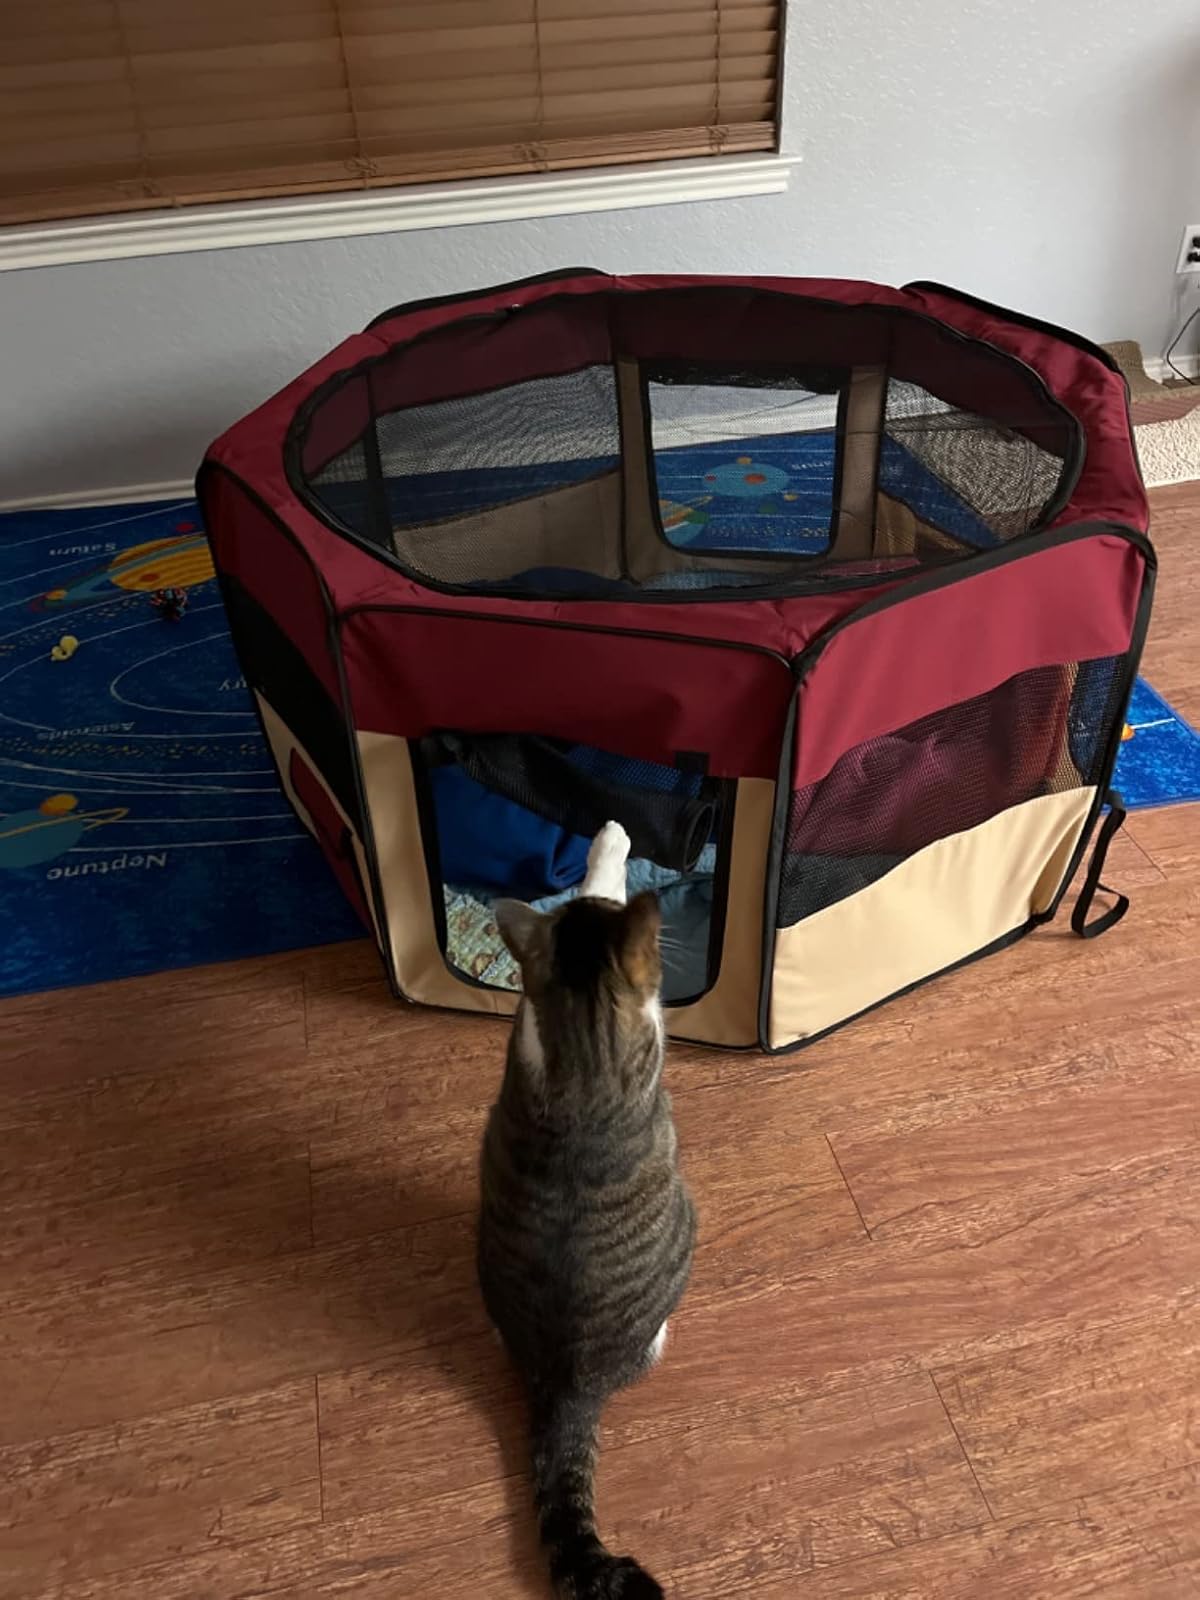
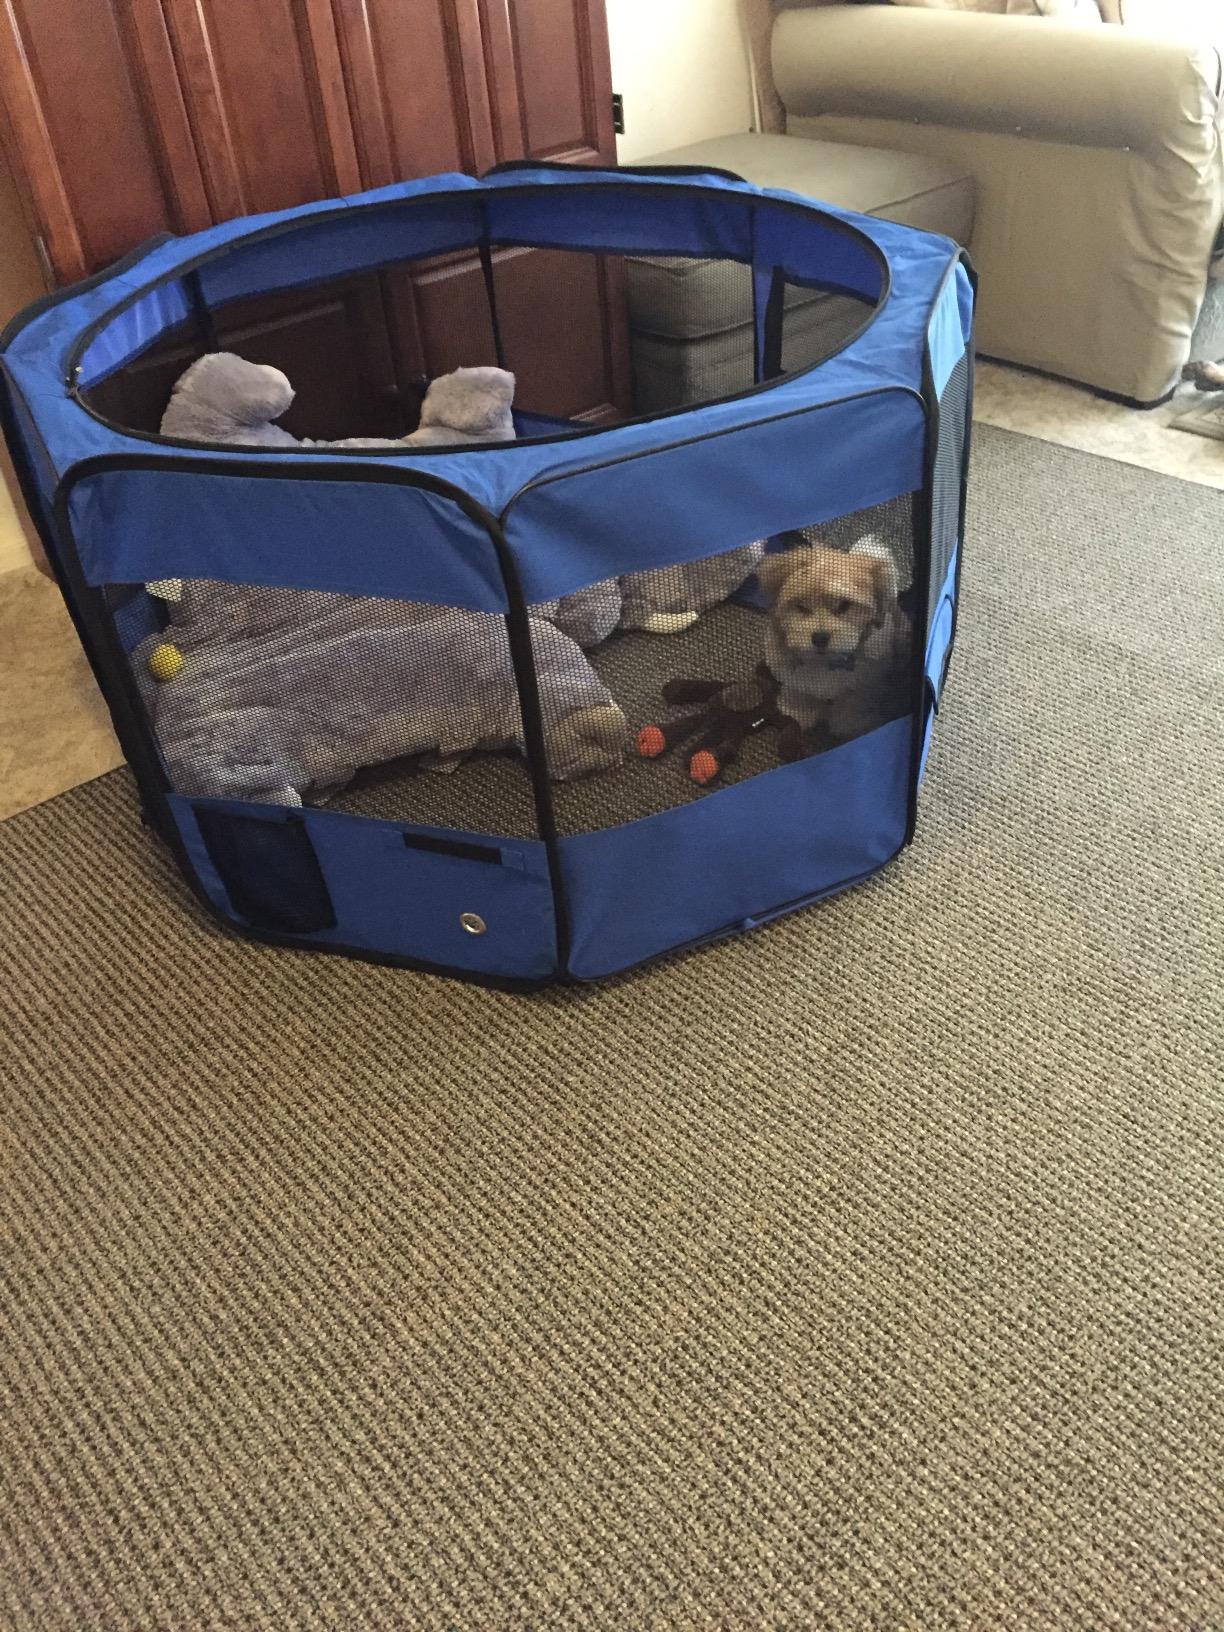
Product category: items_kennel
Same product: no